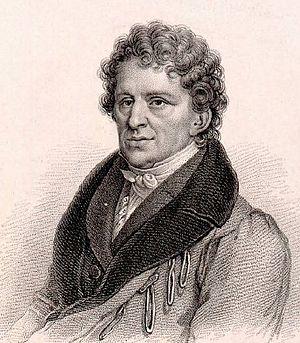
Jean-Nicolas Bouilly, né à Joué-lès-Tours le 23 janvier 1763 et mort à Paris le 24 avril 1842, est un écrivain, librettiste et dramaturge français.